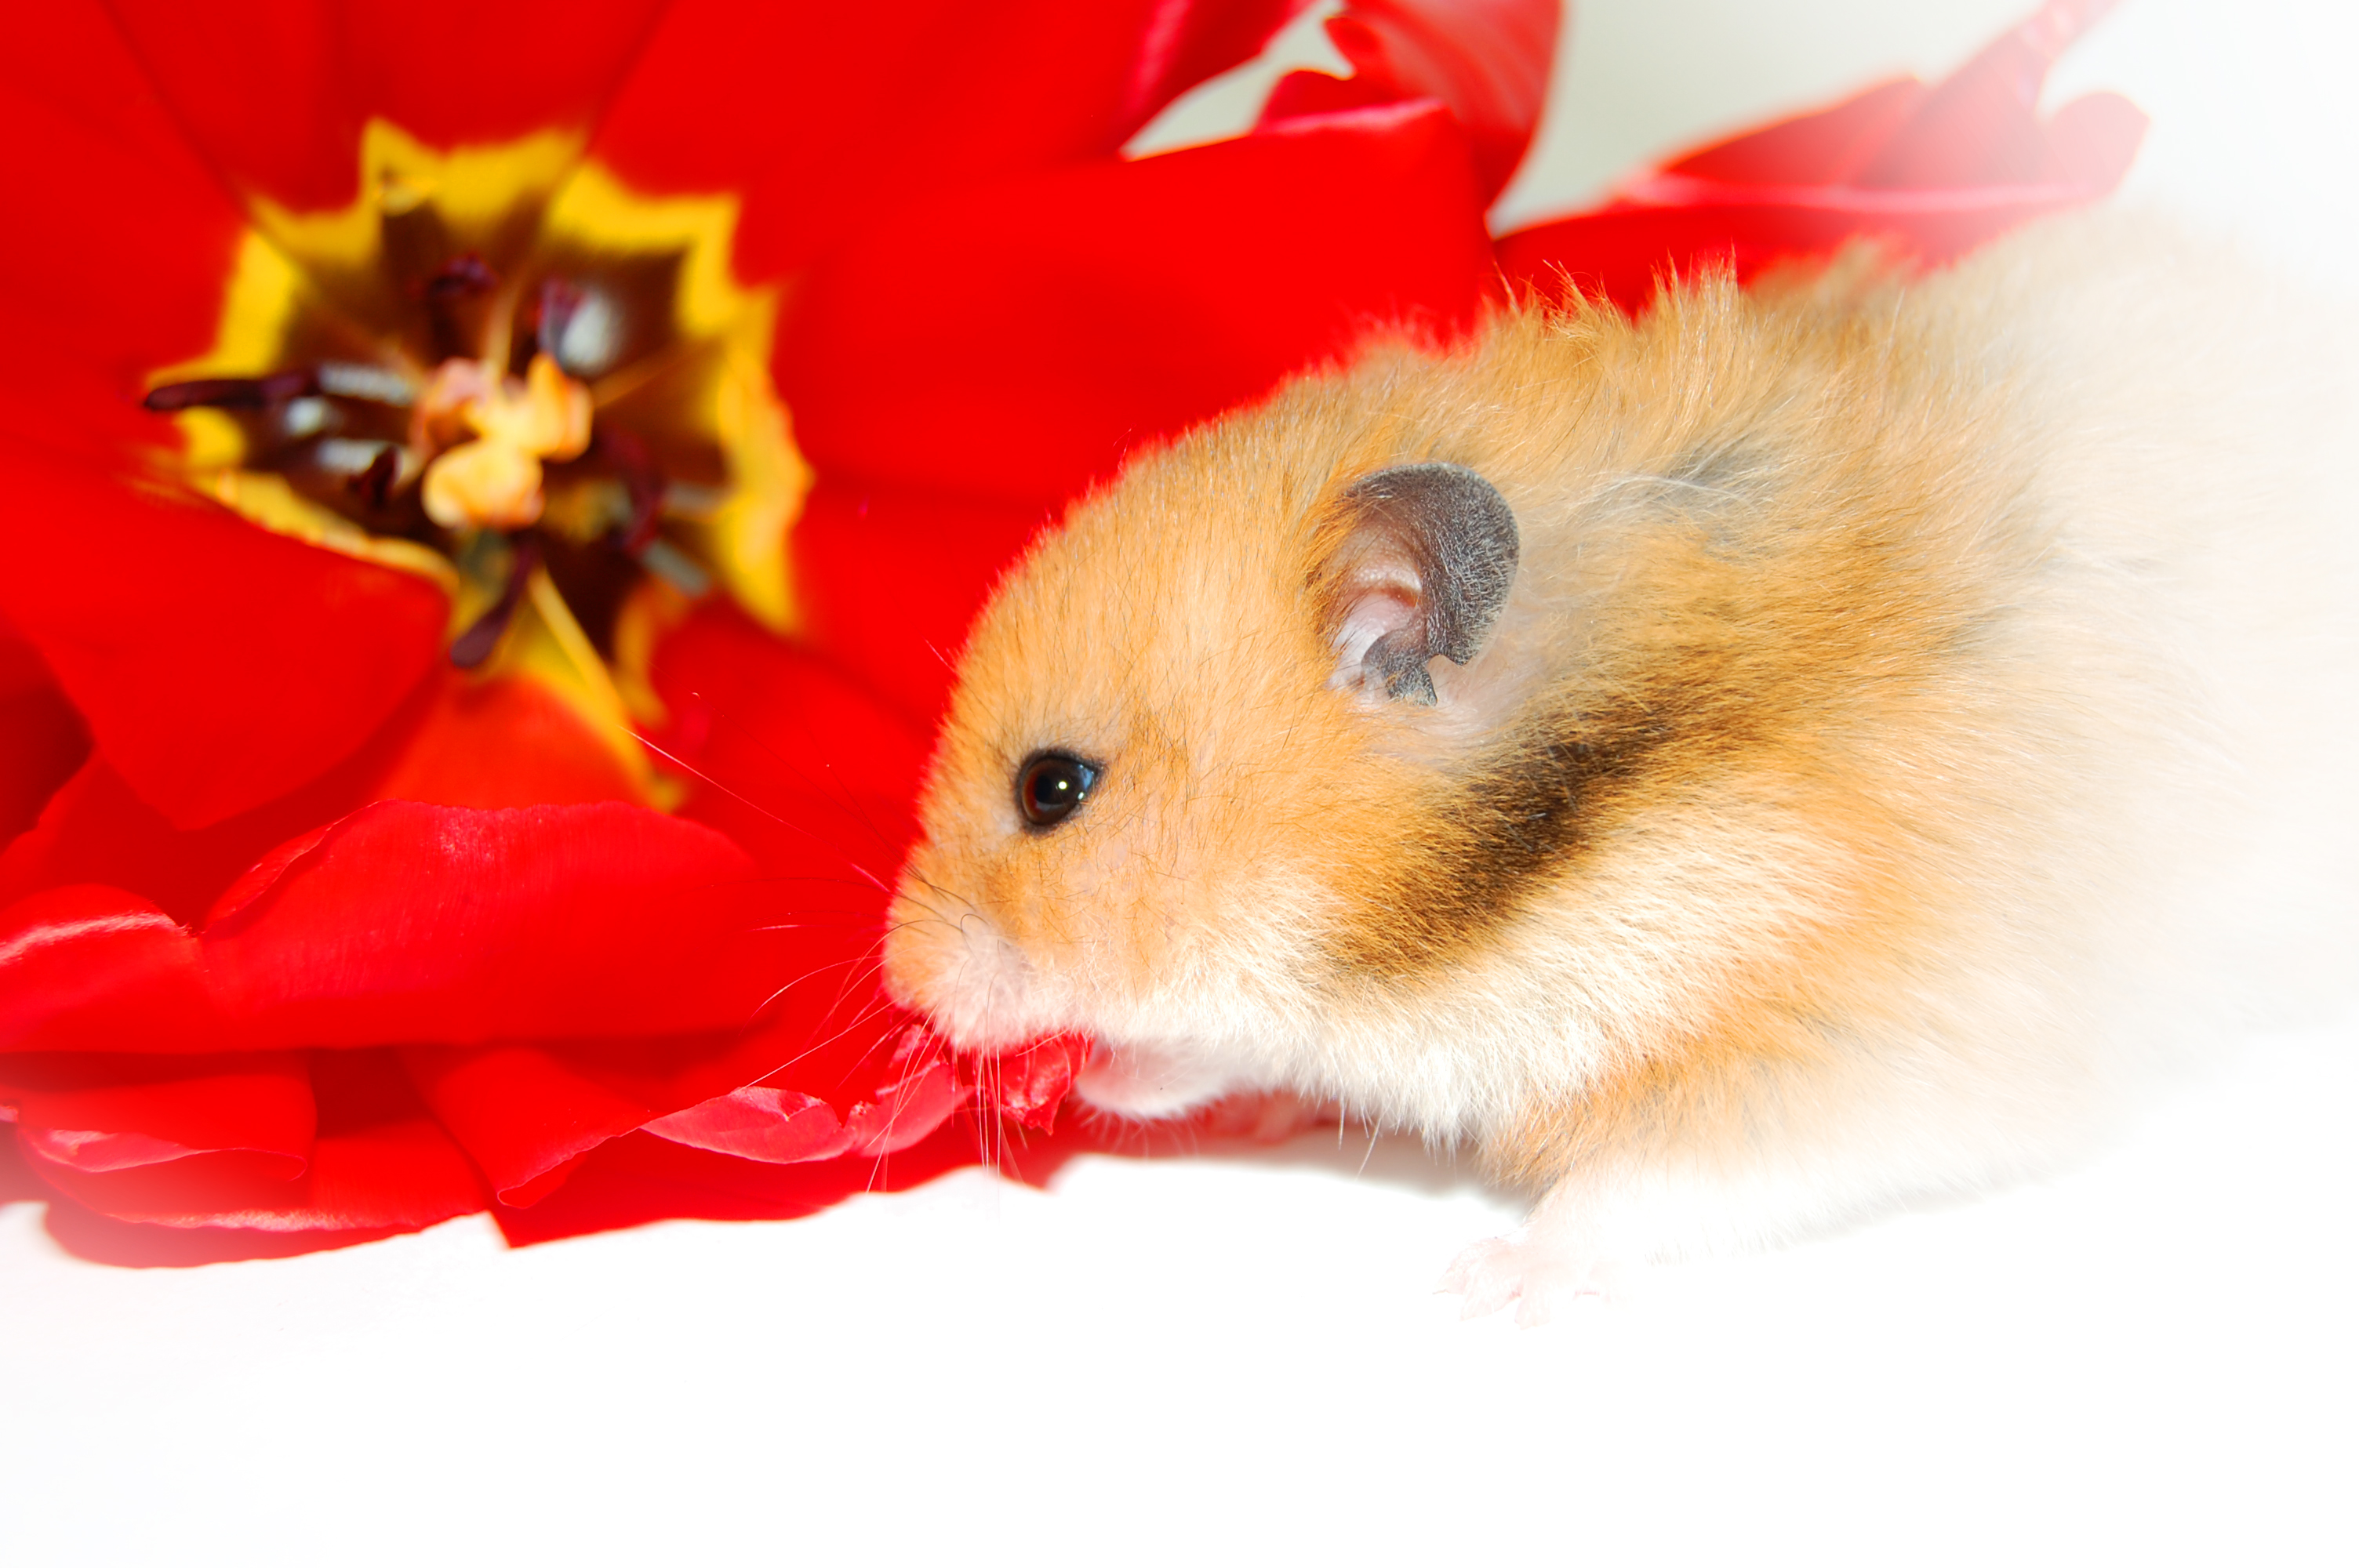
hamster, march, spring, flowers, red, sitting, greetings, love, romance, cute, sweet, funny, postcard, background, happy, mammal, muroidea, mouse, rodent, fauna, whiskers, snout, dormouse